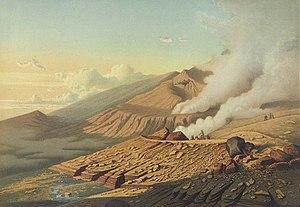
Le Papandayan est un volcan situé au sud-est de la ville de Bandung, dans la province de Java occidental en Indonésie. Des fumerolles s'échappent de ses quatre grands cratères actifs. En 1772, une éruption a provoqué l'effondrement du flanc nord-est, causant une avalanche catastrophique de débris qui a fait près de 3 000 morts, et détruit 40 villages. L'éruption a scindé le volcan en deux, et il présente désormais l'apparence d'un double volcan. L'un des pics est appelé Papandayan ; l'autre, mont Puntang.